Melbourne tram route 8

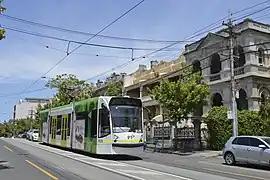
D1 class tram at South Yarra, December 2016

Melbourne tram route 8 was operated by Yarra Trams on the Melbourne tram network from Moreland to Toorak. The 15.7 kilometre route was operated out of Brunswick and Malvern depots with Z, B and D1 class trams. It ceased on 30 April 2017 and was replaced by route 6 and route 58.